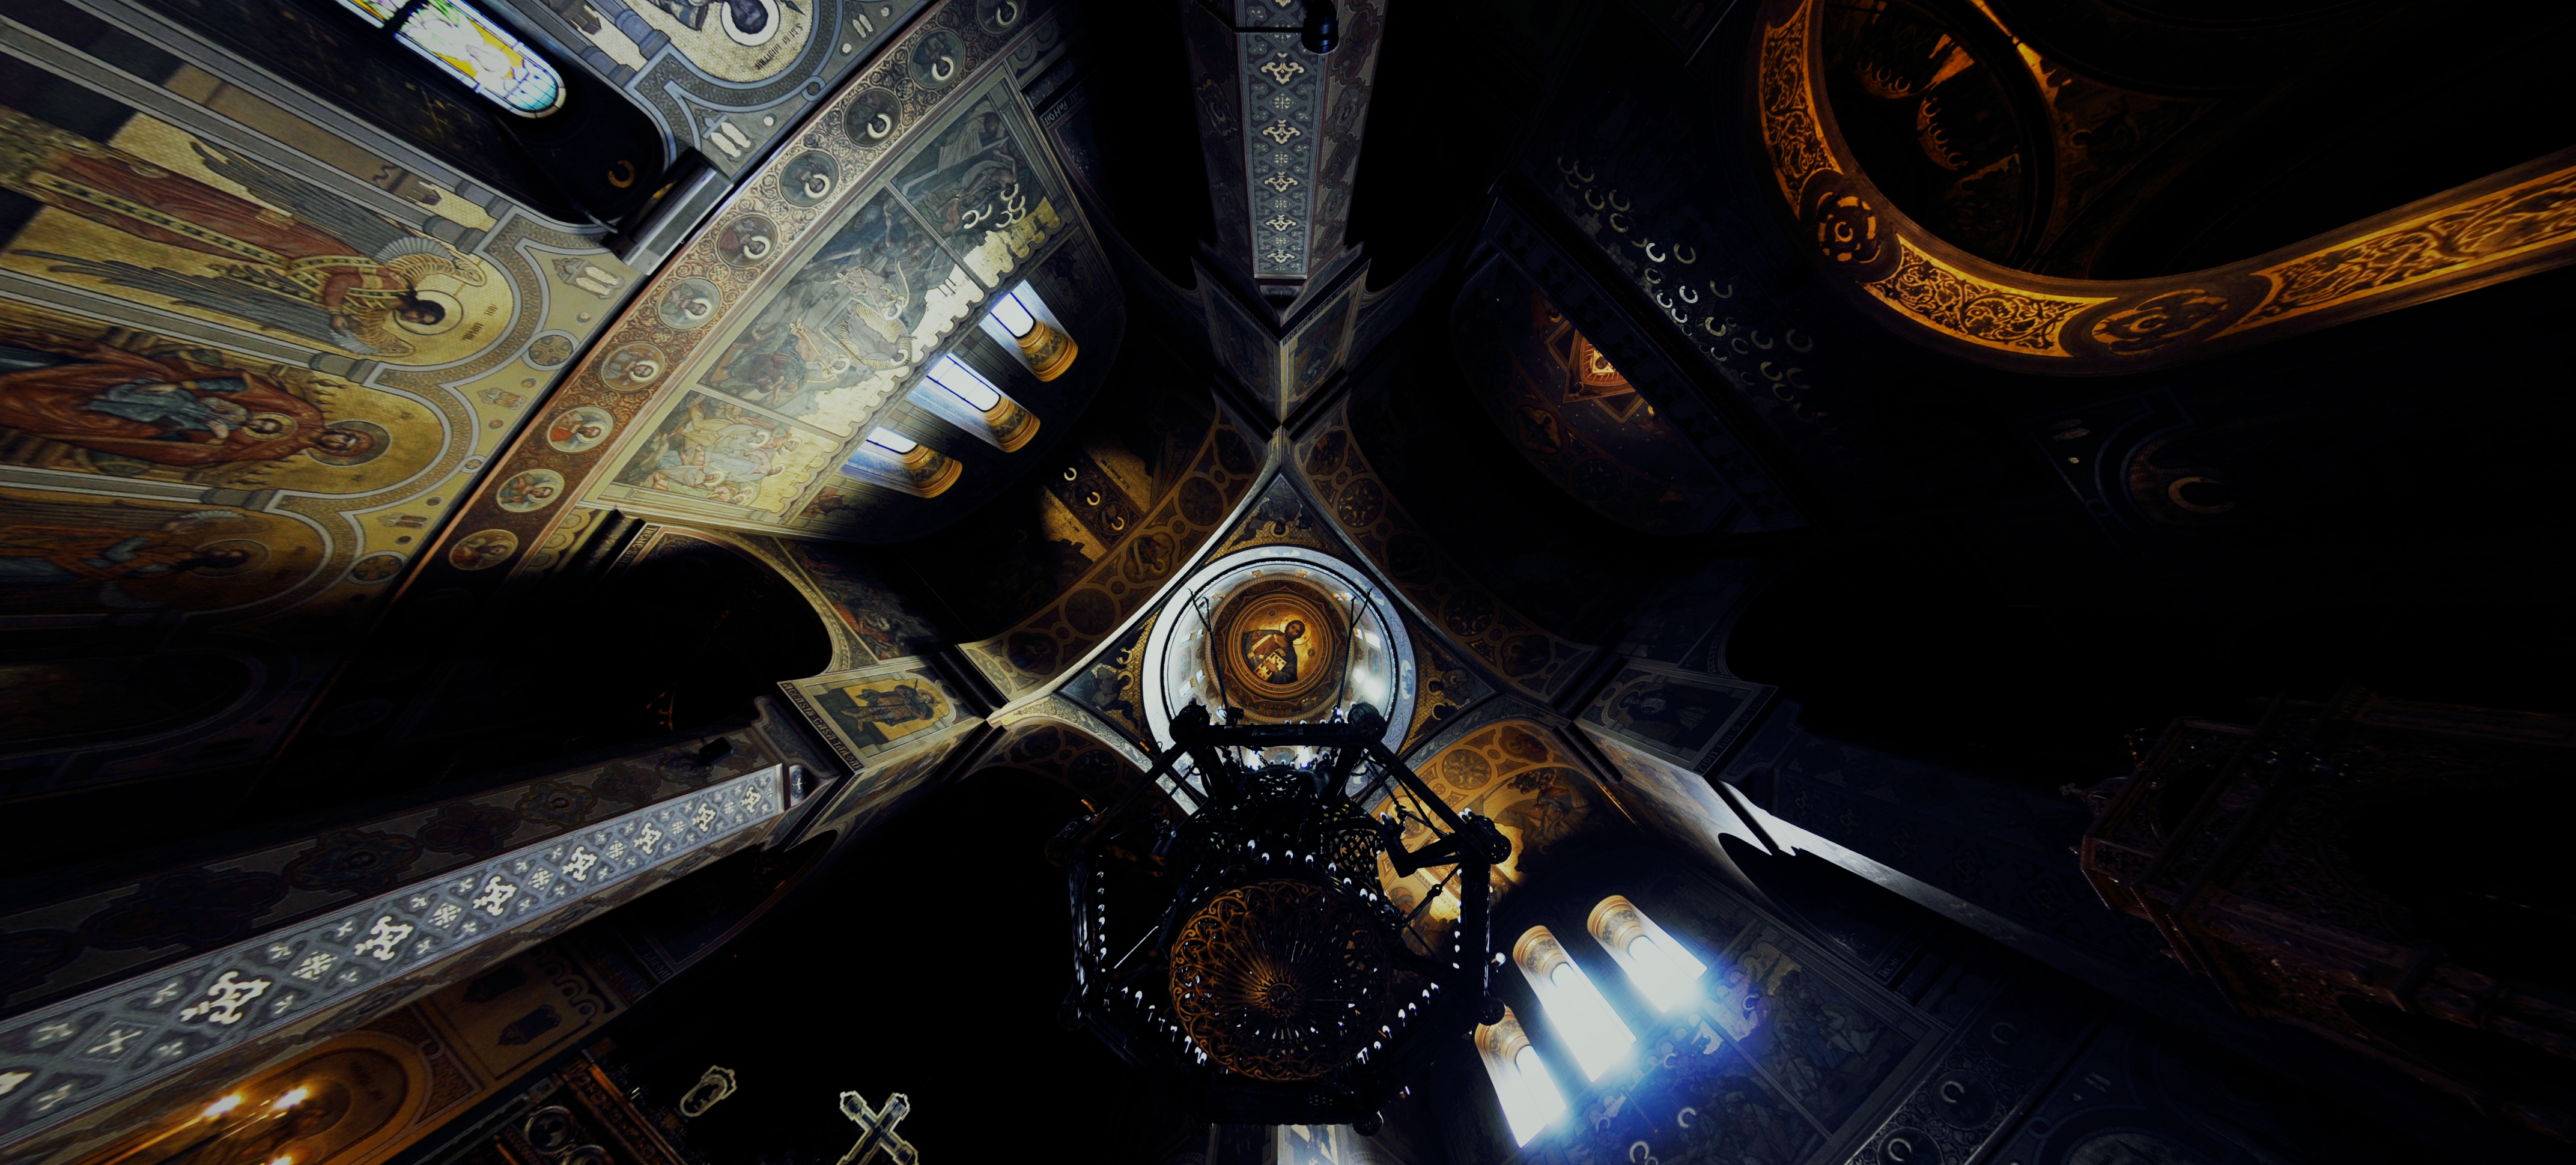
light, architecture, night, interior, monument, arch, architect, greek, darkness, church, cathedral, cross, painting, art, iconography, mural, plan, fisheye, romana, pictura, arc, orthodox, nave, vaulting, eastern, dome, murals, icon, du, romania, icons, screenshot, bor, veche, targoviste, catedrala, arhiepiscopala, mitropolitana, biserica, arhitectura, wallachia, muntenia, tara, romaneasca, orthodoxy, lumina, naos, cruce, greaca, inscrisa, inscribed, iconografie, cupola, pendentives, pendentive, pandantiv, pandantivi, andre, lecomte, nouy, arhitect, romanian, lmidbiima1728301, icoana, icoane, arta, ortodoxa, patrimoniu, cladire, mitropolia, eik n, computer wallpaper